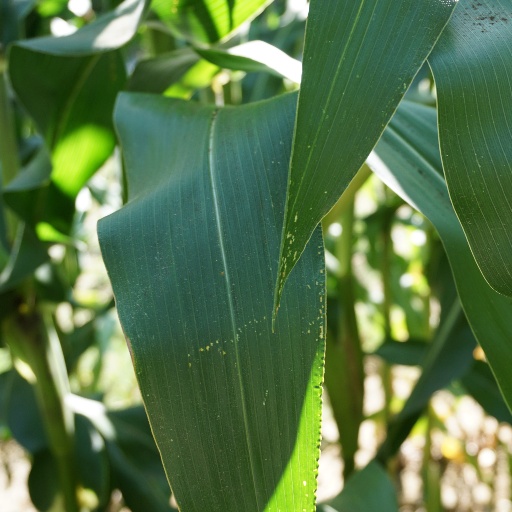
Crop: maize; corn